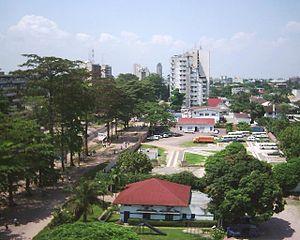
Le district de la Lukunga est l'un des districts de Kinshasa en République démocratique du Congo, situé au Nord-Ouest de la capitale. Pour l'essentiel, il correspond au centre historique, administratif et économique de l'agglomération.